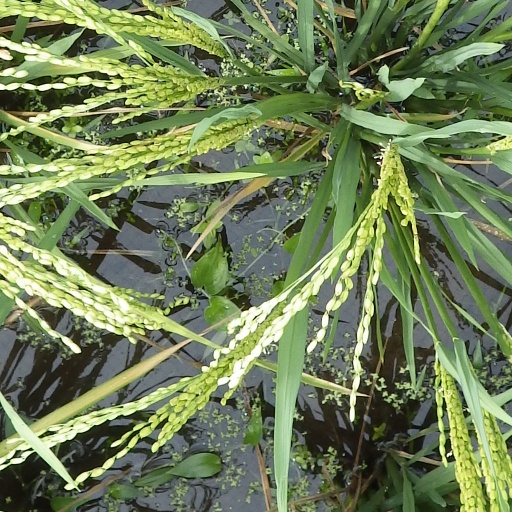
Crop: rice